Feltham

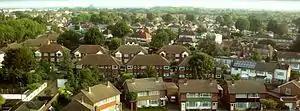
Skyline of West Feltham and Bedfont Lakes looking north-west.

There is no specific town council for Feltham; instead a Bedfont, Feltham, Hanworth area forum of councillors considers issues specific to the area on the London Borough of Hounslow's council.